Lviv

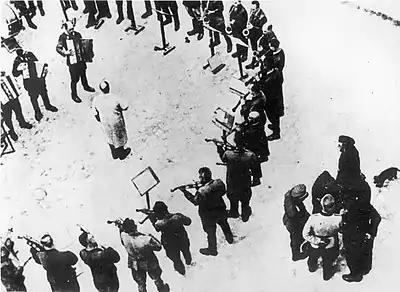
The imprisoned Tango of Death orchestra

The Sikorski–Mayski Agreement signed in London on 30 July 1941 between the Polish government-in-exile and the Soviet government invalidated the September 1939 Soviet-German partition of Poland, as the Soviets declared it null and void. Meanwhile, German-occupied Eastern Galicia at the beginning of August 1941 was incorporated into the General Government as "Distrikt Galizien" with Lviv as the district's capital. German policy towards the Polish population in this area was as harsh as in the rest of the General Government.